Liebshausen

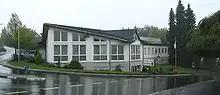
"Antoniushalle", Liebshausen

Liebshausen is an – a municipality belonging to a ', a kind of collective municipality – in the Rhein-Hunsrück-Kreis (district) in Rhineland-Palatinate, Germany. It belongs to the "Verbandsgemeinde" Simmern-Rheinböllen, whose seat is in Simmern.